Vernacular architecture of the Carpathians

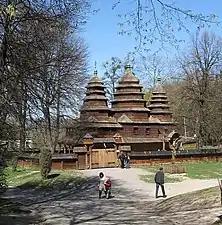
Kryvka Church (now on display at the Lviv Museum of Folk Architecture and Culture in Lviv, Ukraine) was originally from Sambir Raion, in the ethnographic territory of the Boyko people. Its tripartite, domed design and all-wooden construction are representative of the regional style.

Because most Ukrainian, Rusyn, and Romanian people are Eastern Orthodox Christians, their building techniques have traditionally incorporated religious considerations into their buildings that are distinct from their Western Christian and Jewish neighbours.